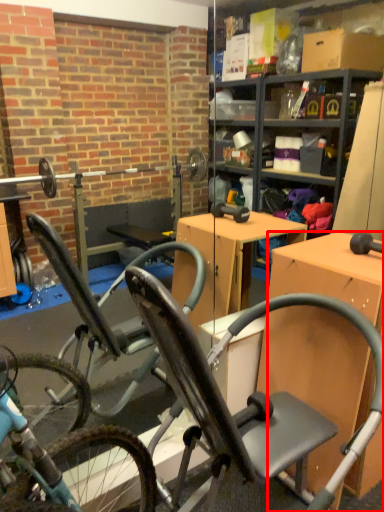
Question: From the image's perspective, where is desk (annotated by the red box) located relative to chair? Select from the following
(A) above
(B) below
Answer: A